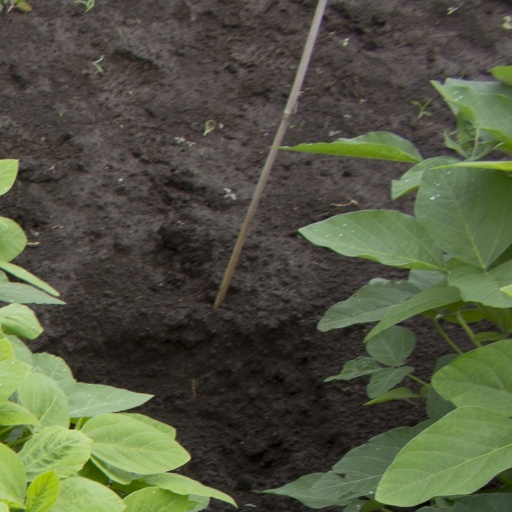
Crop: soybean